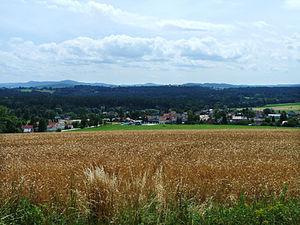
Nová Ves est une commune du district de České Budějovice, dans la région de Bohême-du-Sud, en Tchéquie. Sa population s'élevait à 764 habitants en 2020.